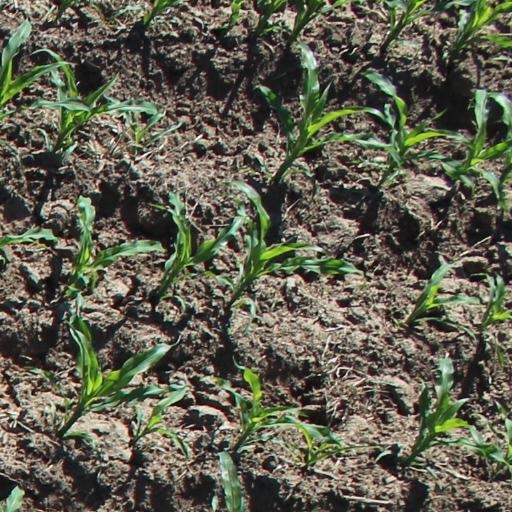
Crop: maize; corn